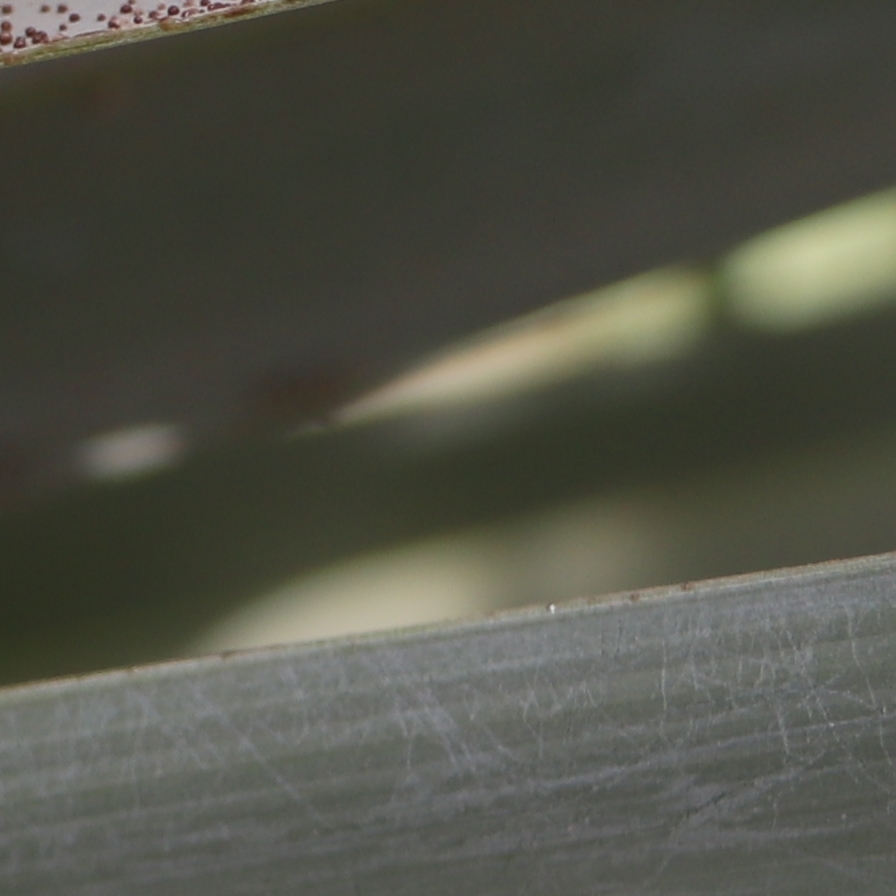
Label: Dubas